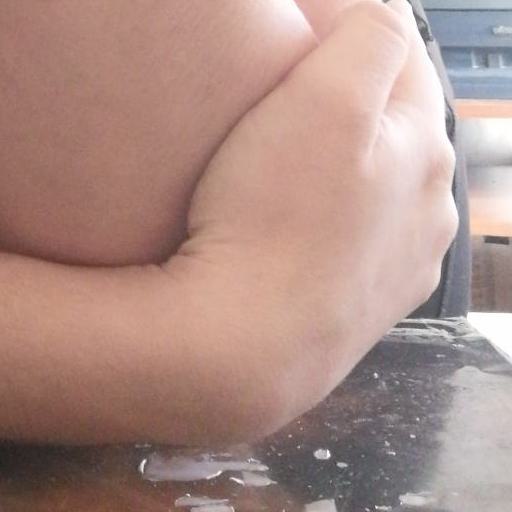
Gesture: no_gesture